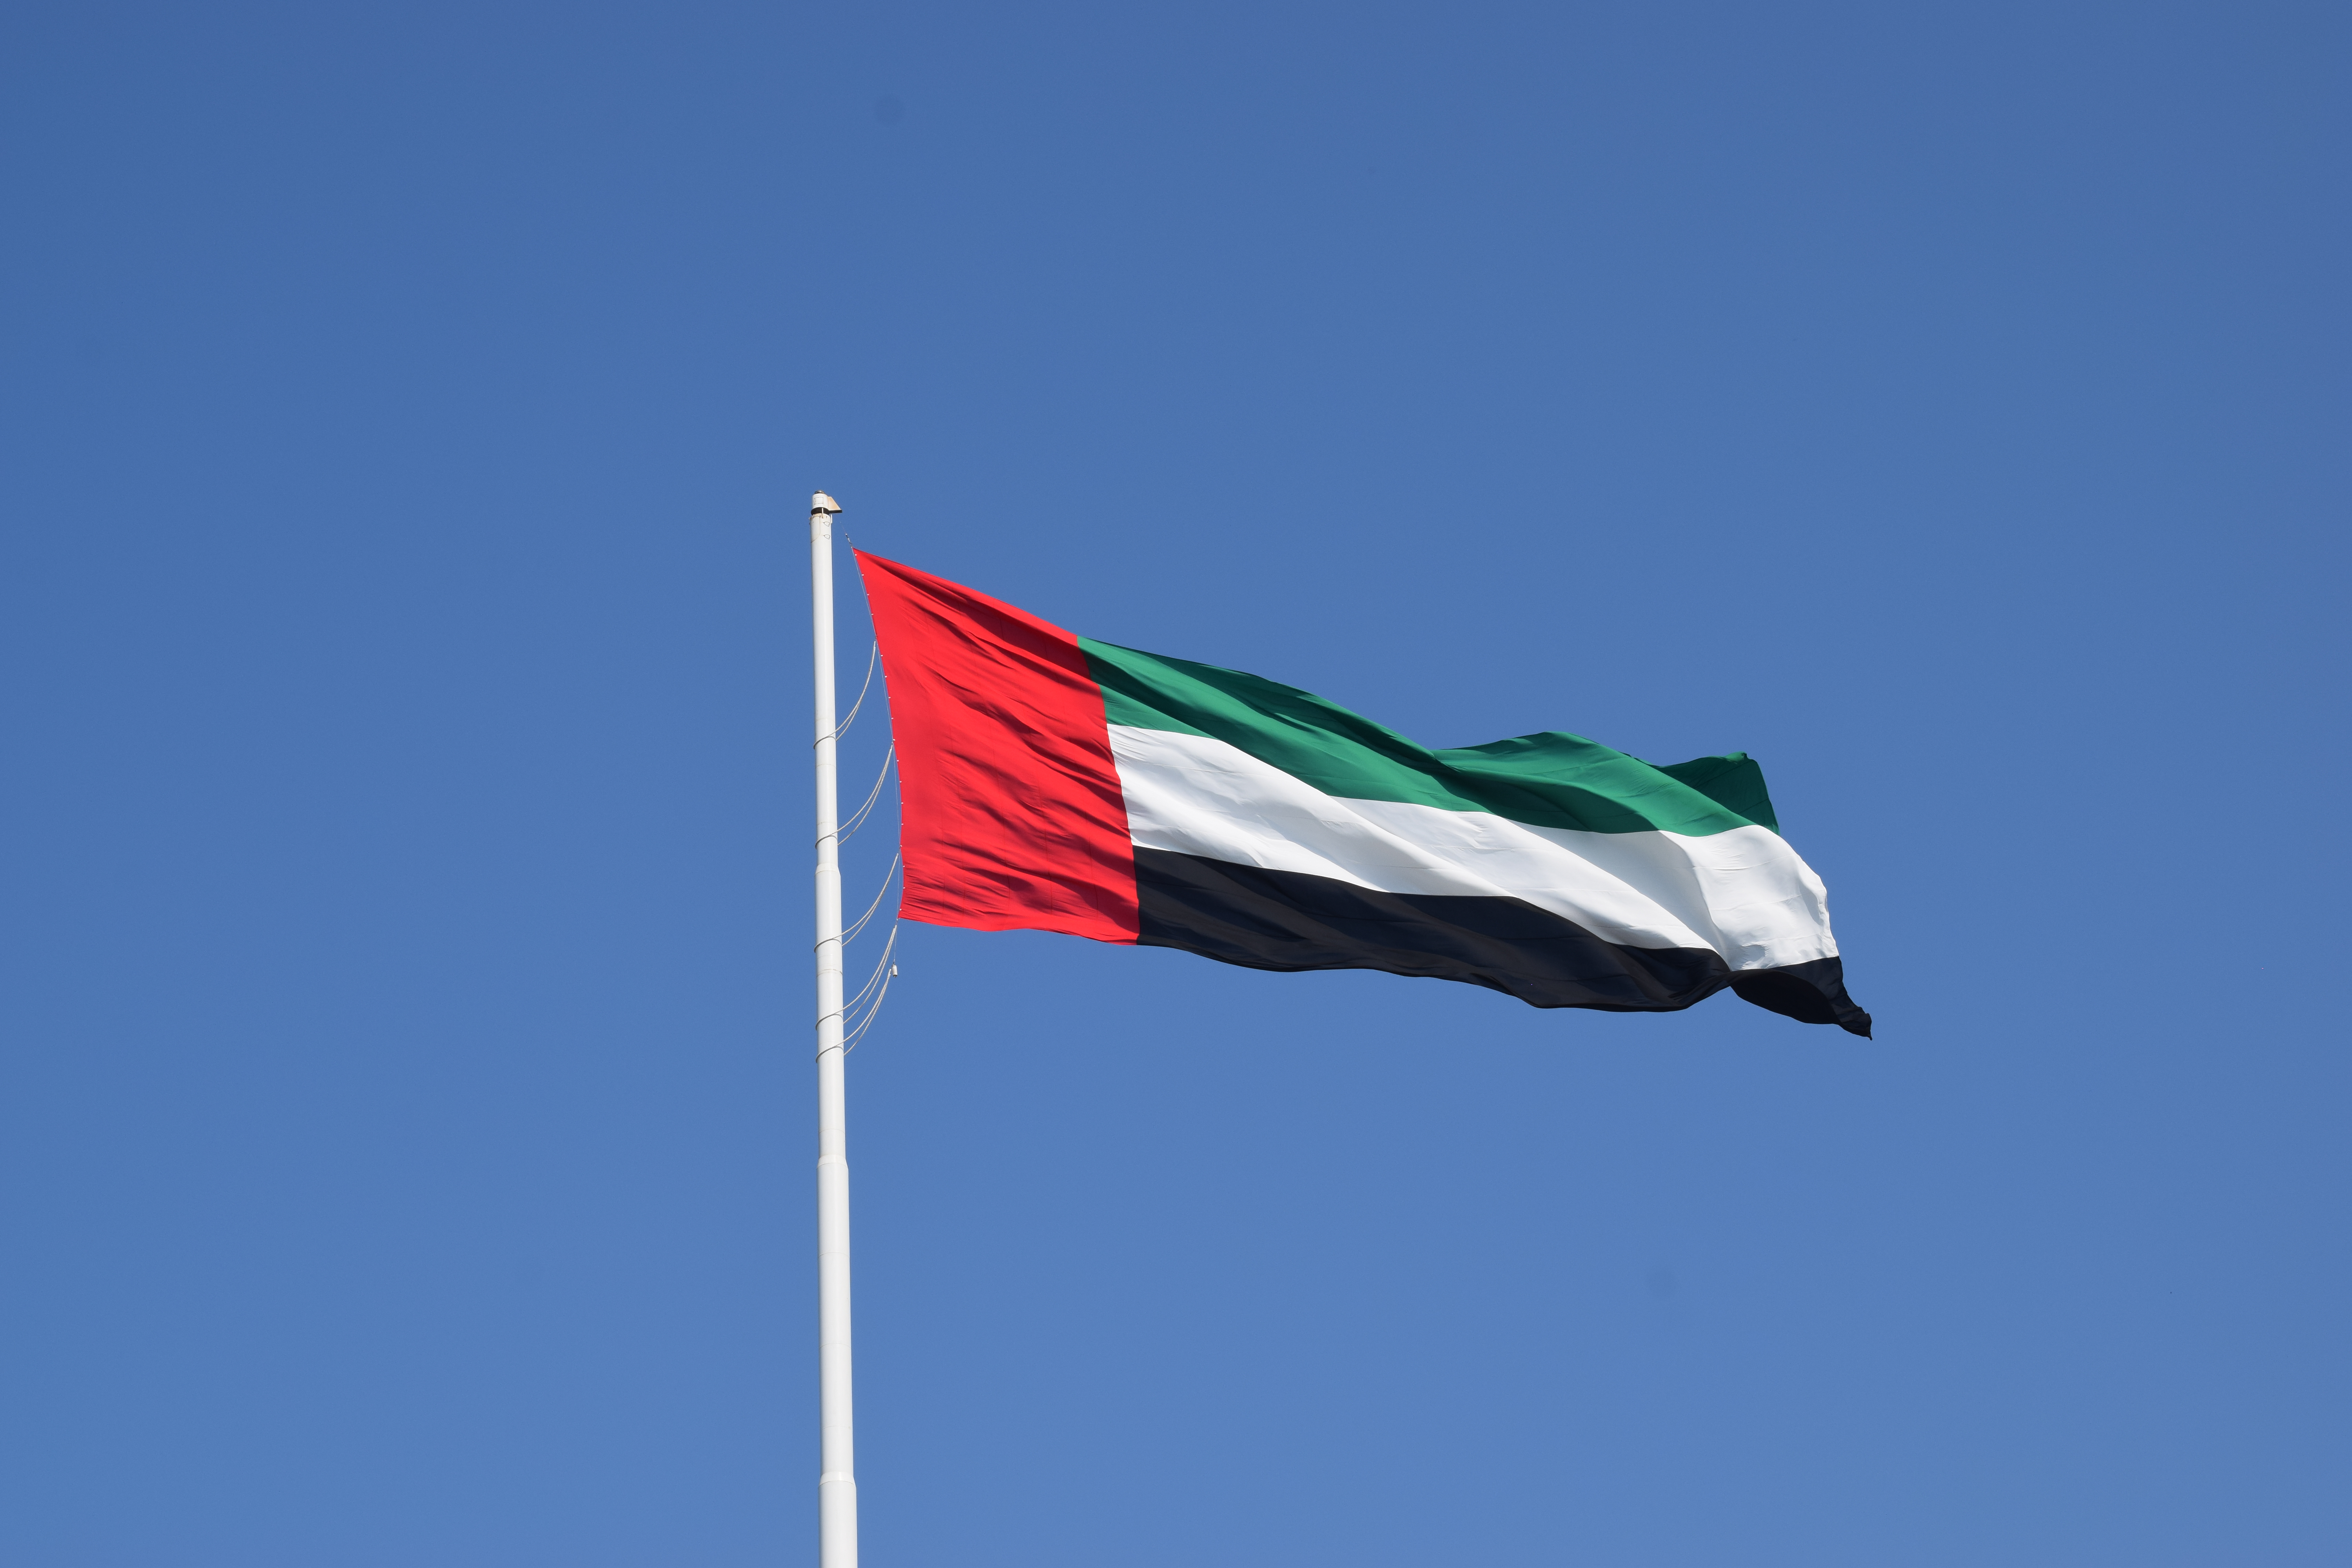
UAE FLAG, uae, flag, sky, flag of the united states, atmosphere of earth